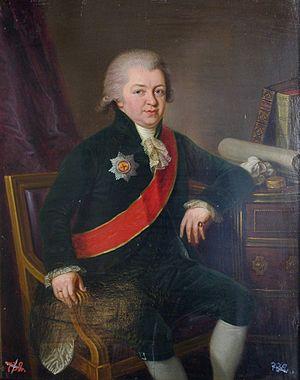
Le prince Stepan Borissovitch Kourakine, né le 9 juillet 1754 et mort en 1805, est un aristocrate russe, membre de la famille Kourakine et conseiller secret effectif, qui fut l'un des fondateurs du Club anglais de Moscou. Il était le frère du prince Alexandre Kourakine et du prince Alexis Kourakine, et le propriétaire du domaine d'Altoufievo et des terres de Kourakovchtchina dans le gouvernement de Iaroslavl, ainsi que du palais Kourakine de Moscou.